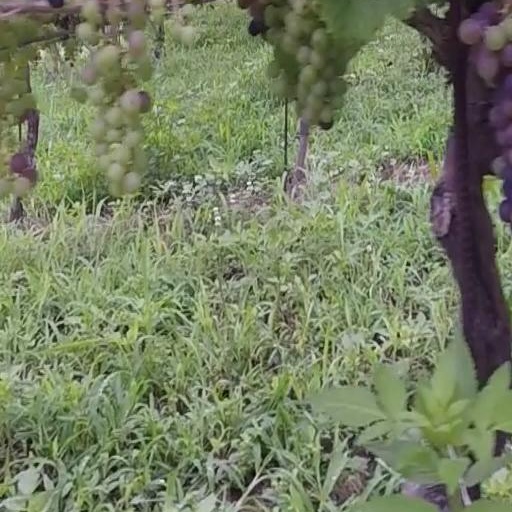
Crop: grape